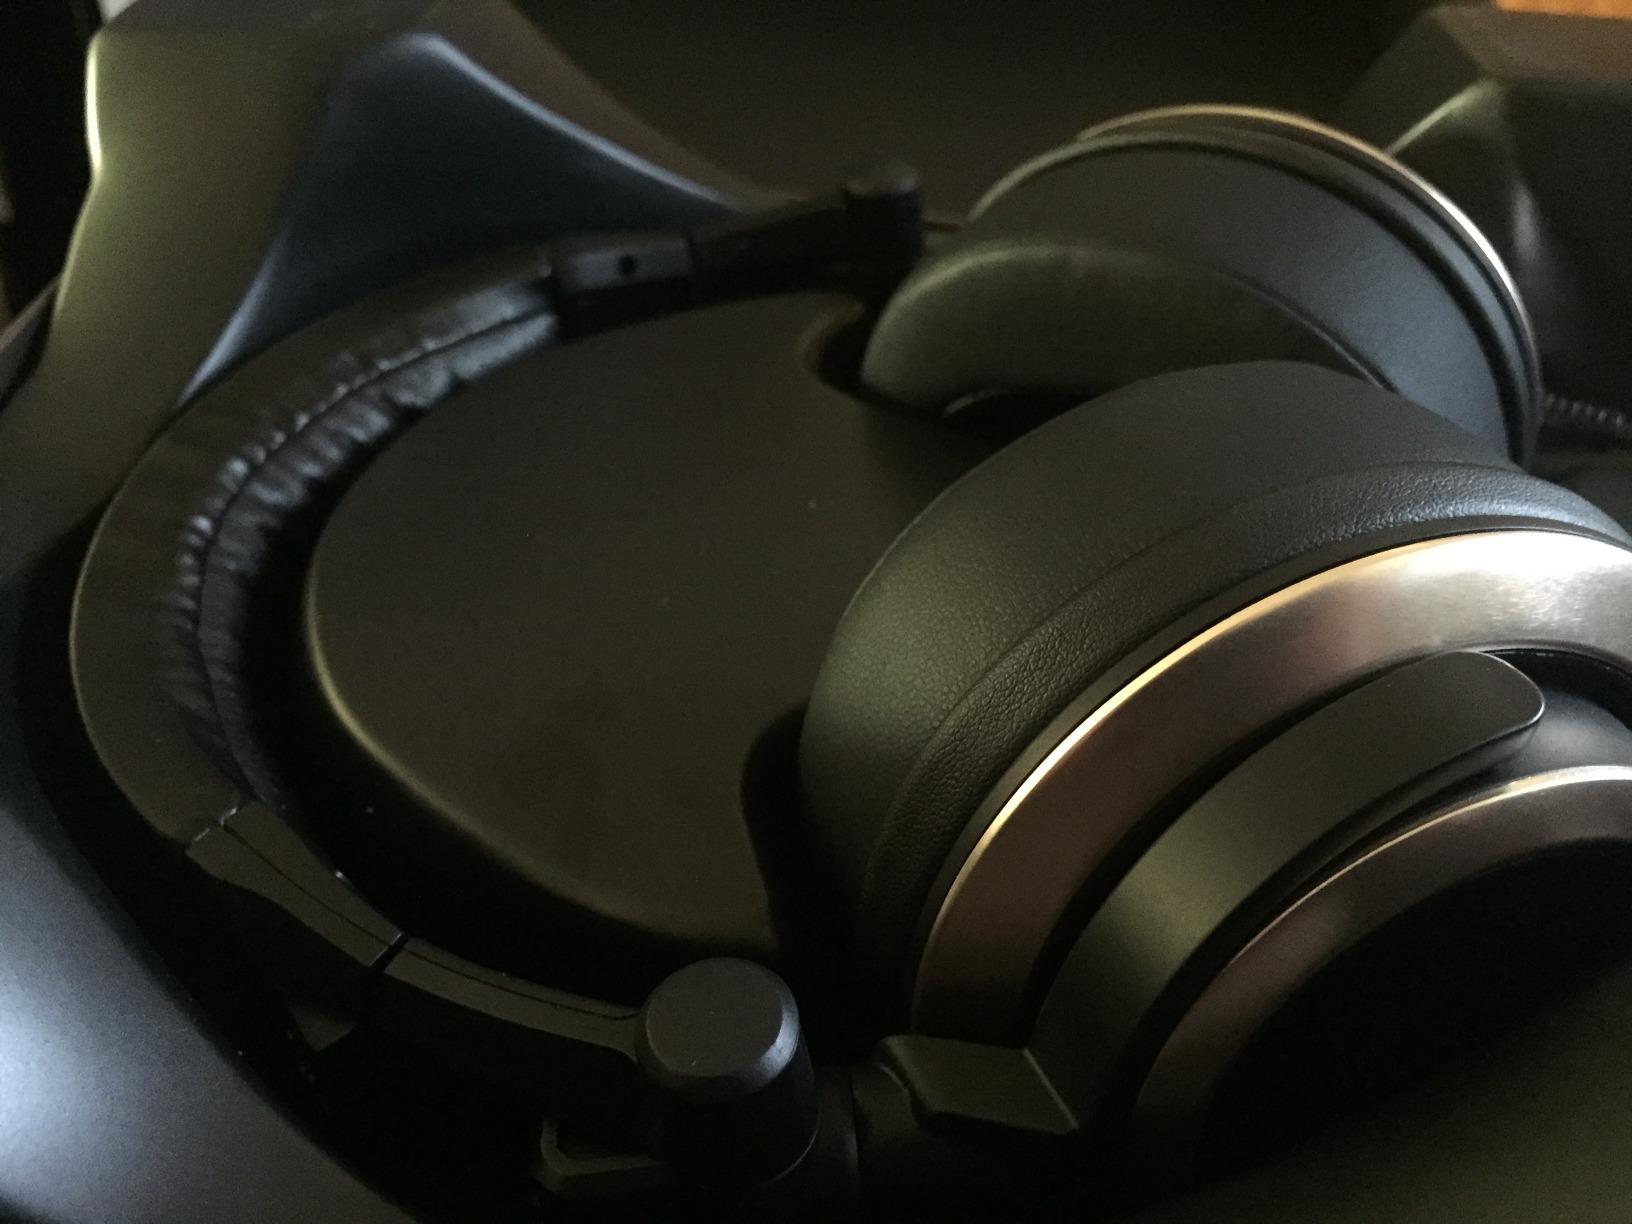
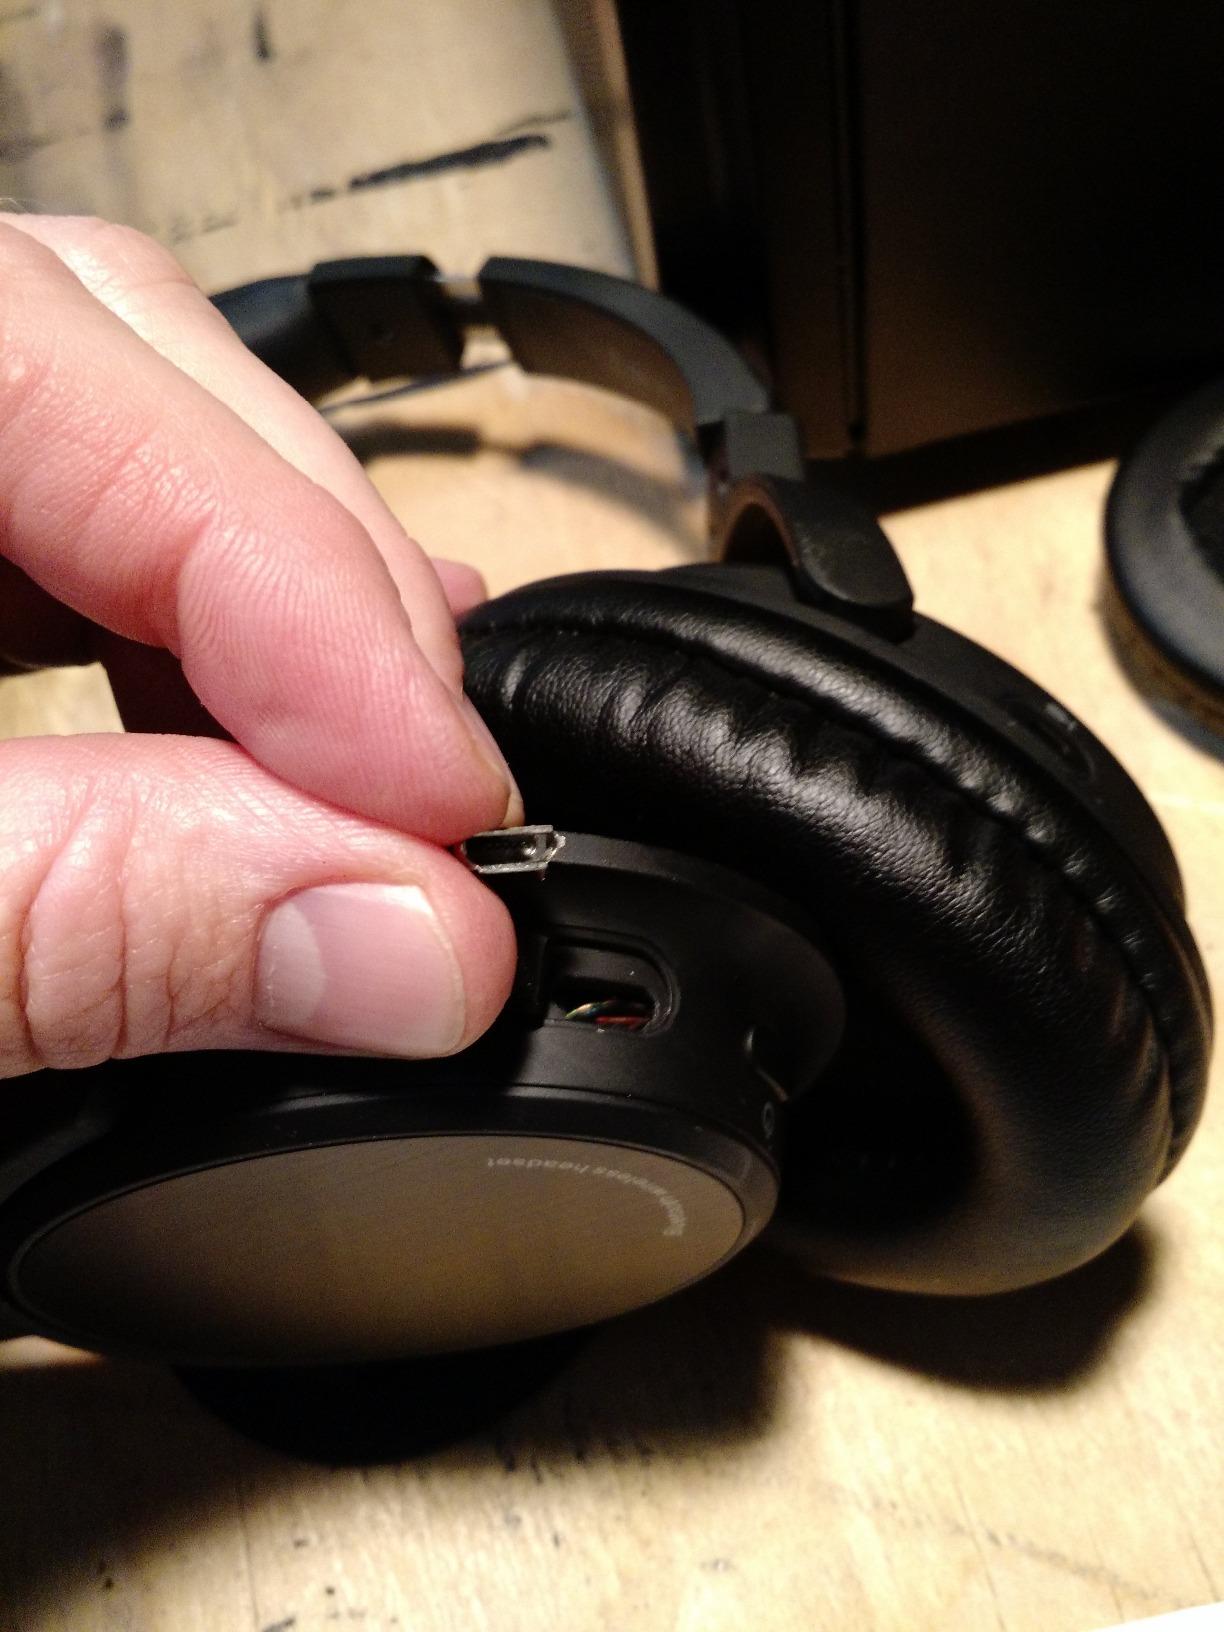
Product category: headphones
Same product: no